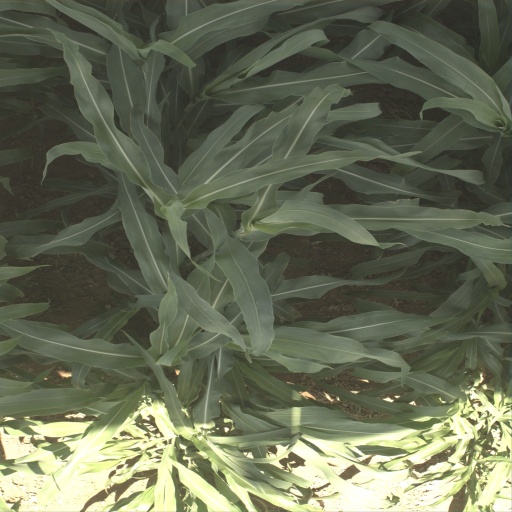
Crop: sorghum